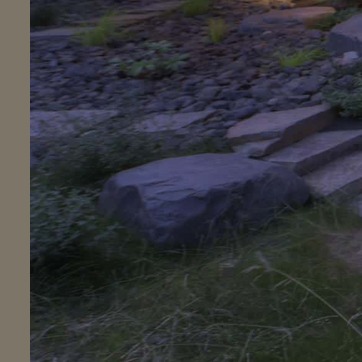
Material: stone